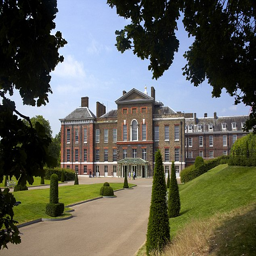
a few days ago , they bought a christmas tree together and took it back to home